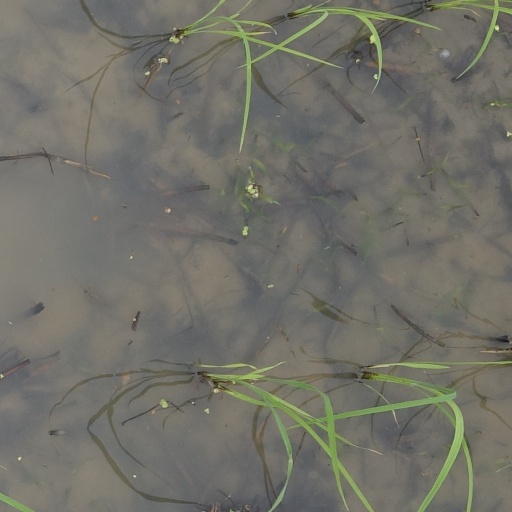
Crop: rice